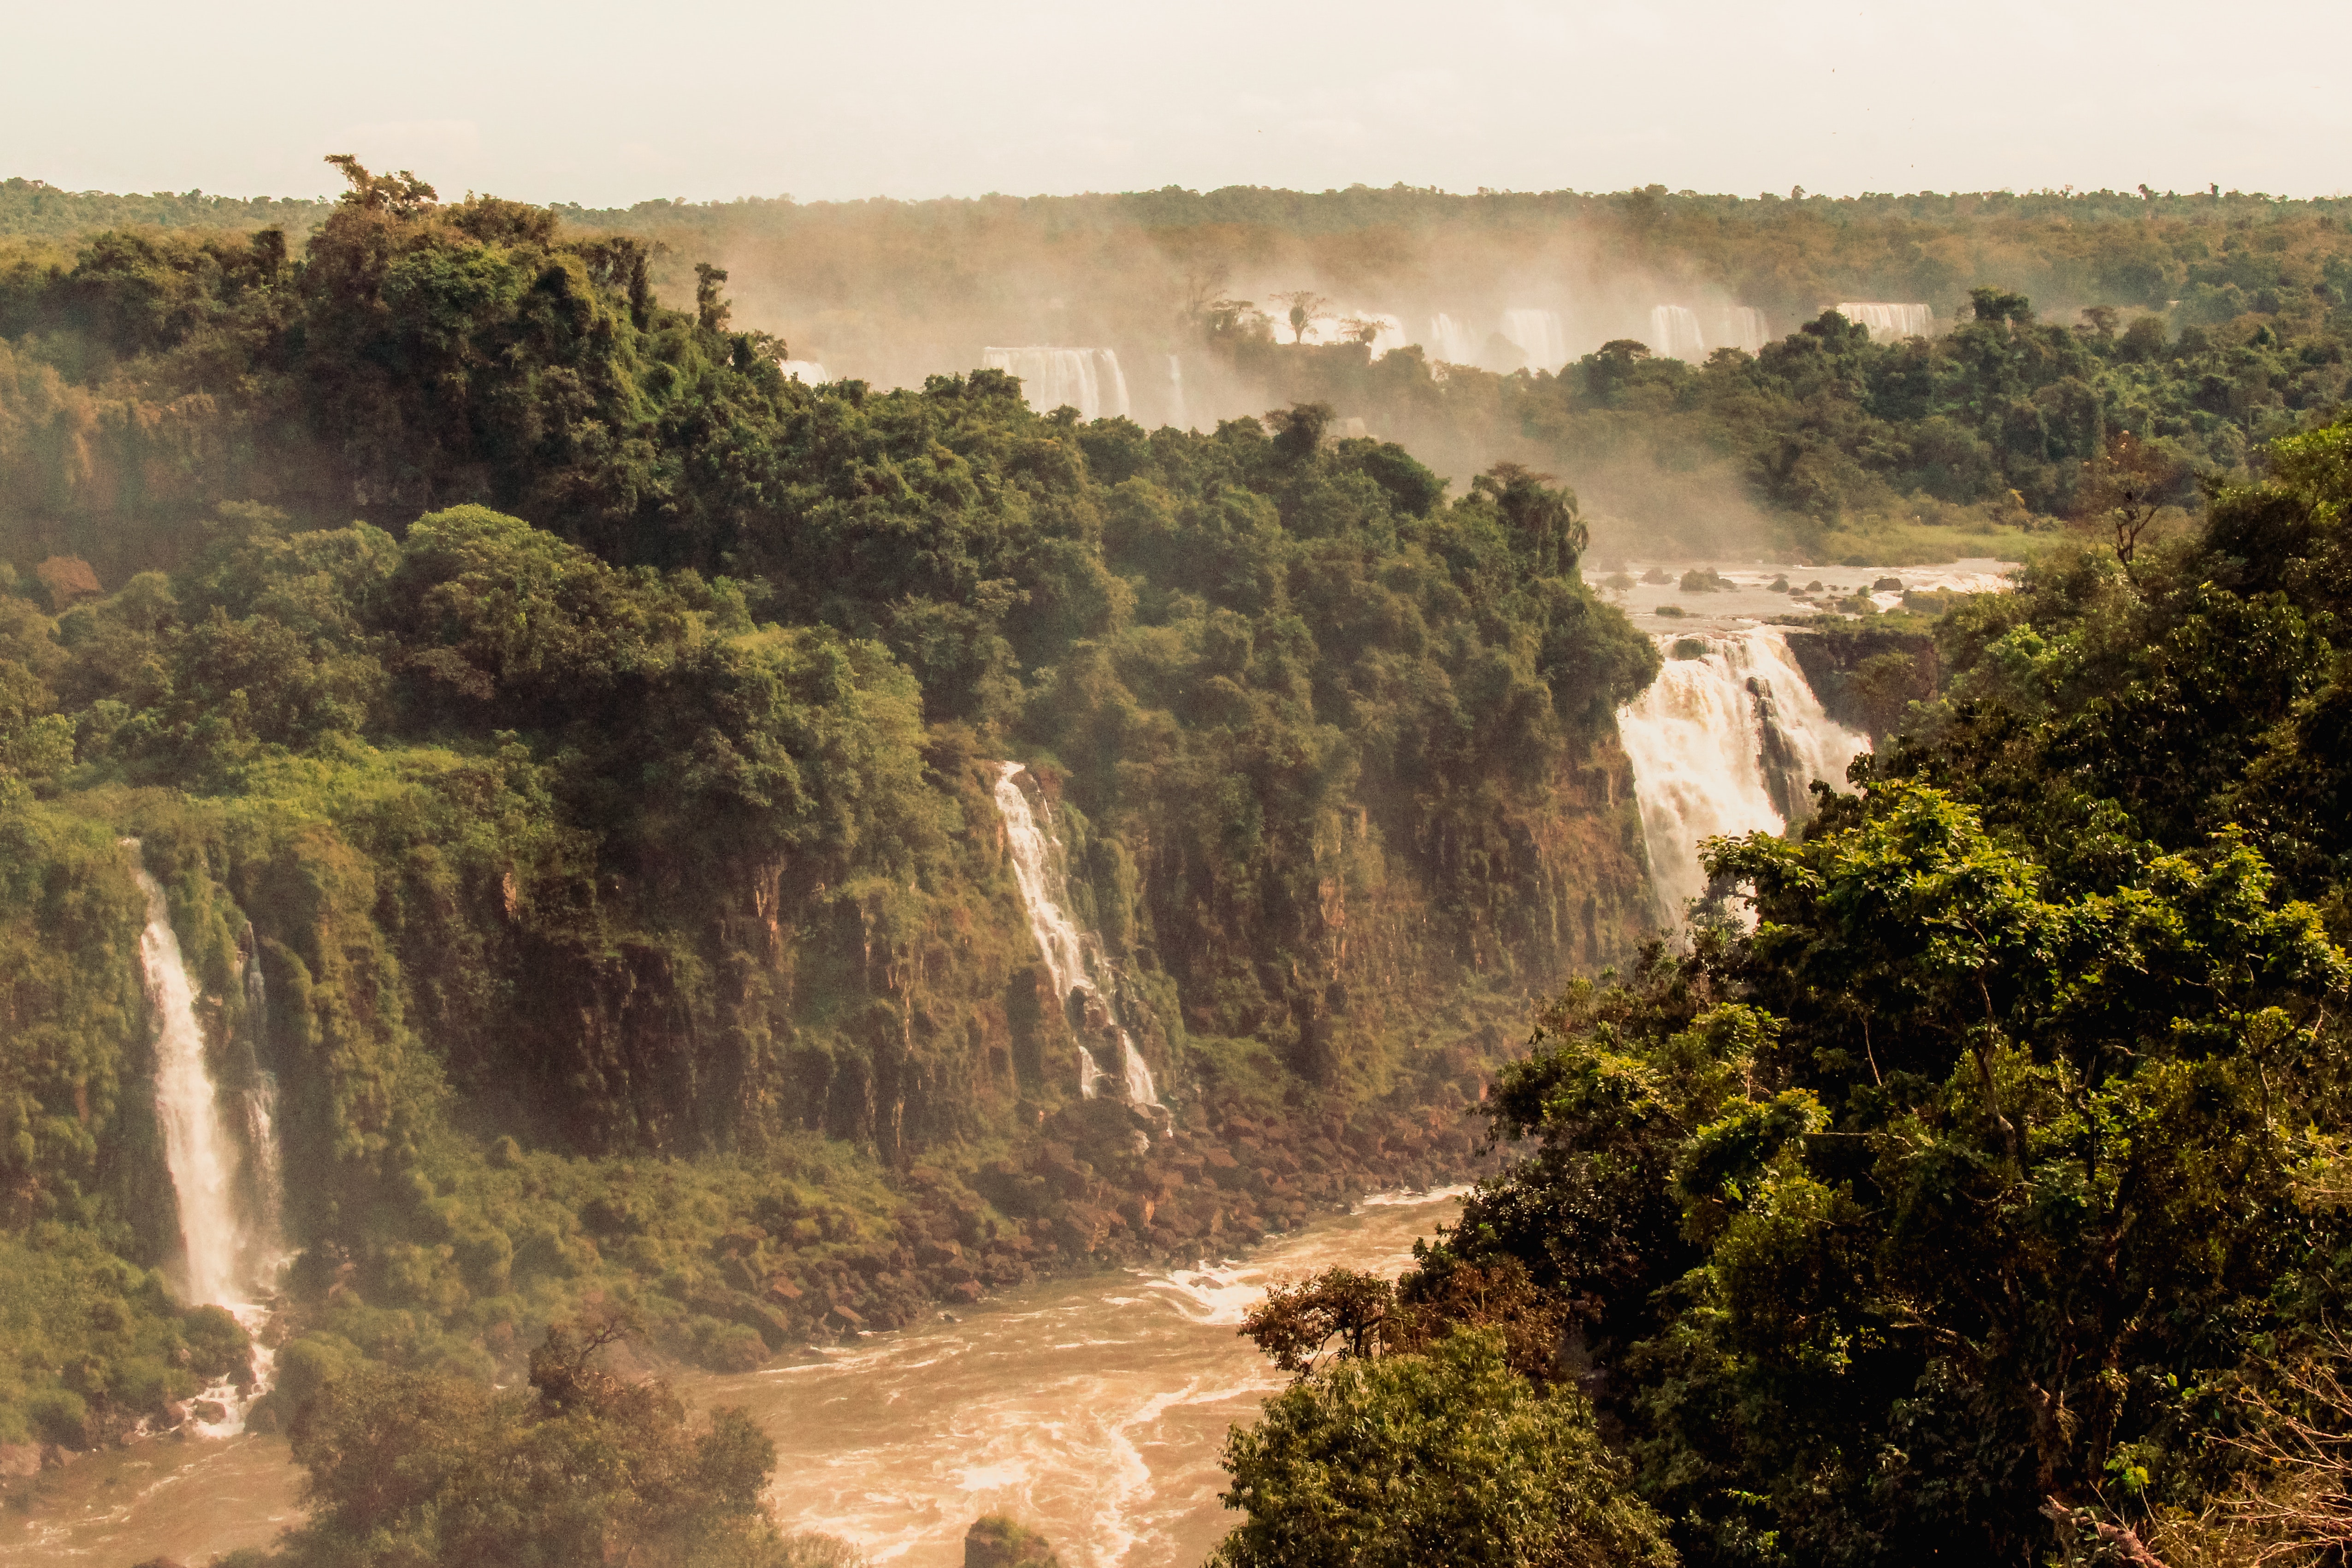
water resources, waterfall, nature, natural landscape, water, vegetation, nature reserve, atmospheric phenomenon, hill station, watercourse, state park, escarpment, water feature, rainforest, landscape, national park, chute, jungle, river, hill, forest, ravine, terrain, rapid, mountain, cliff